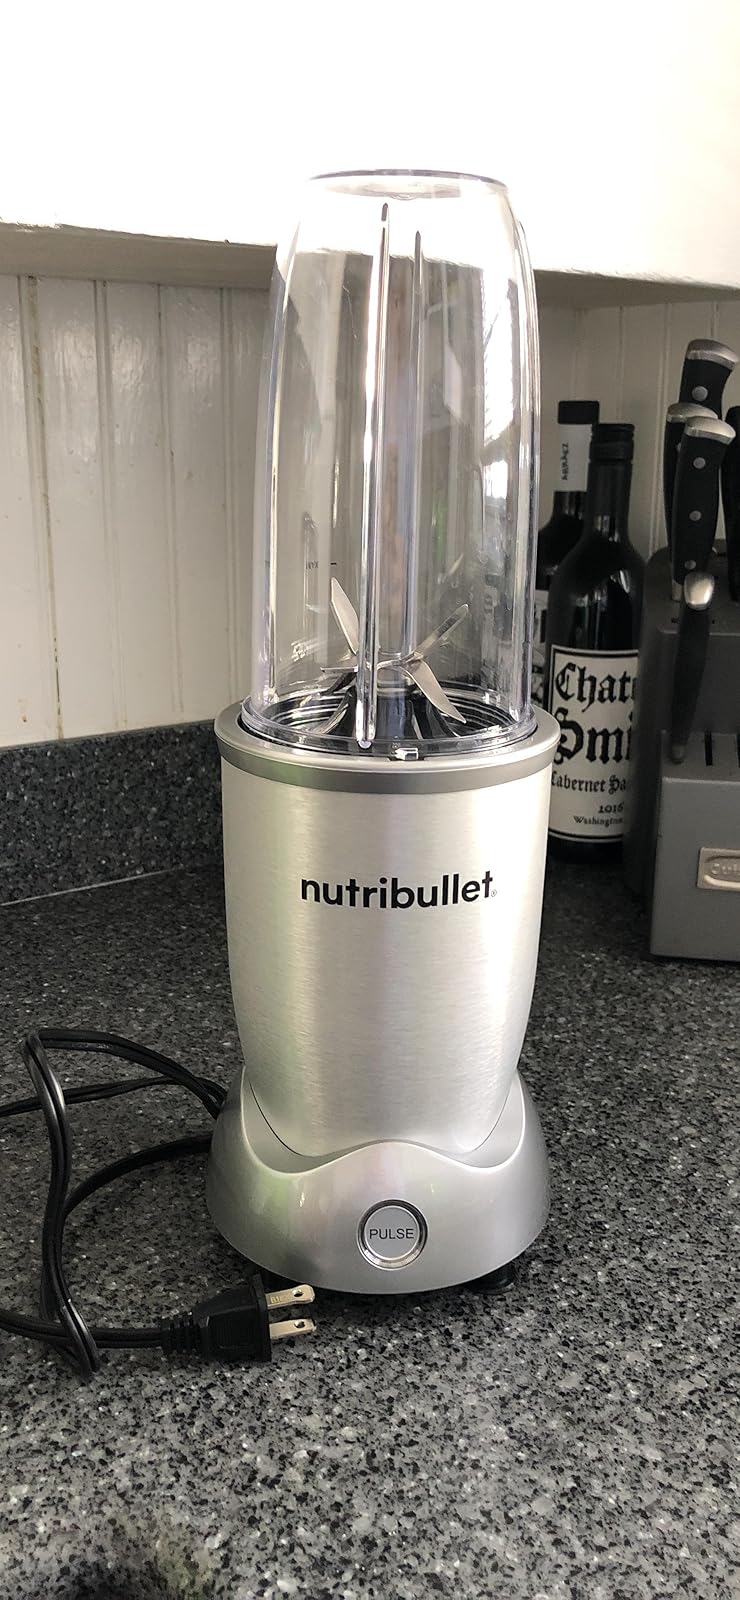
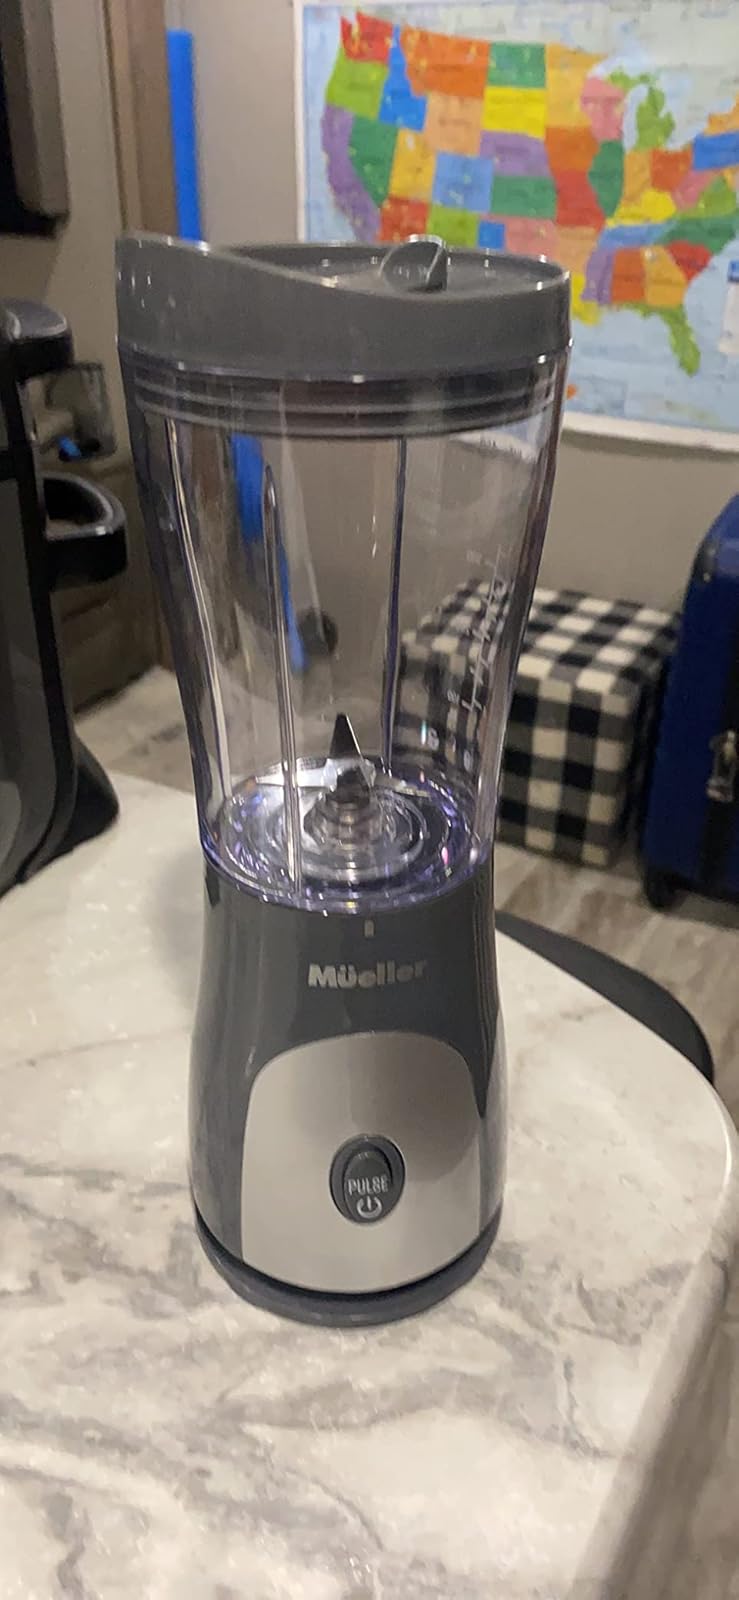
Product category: items_blender
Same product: no